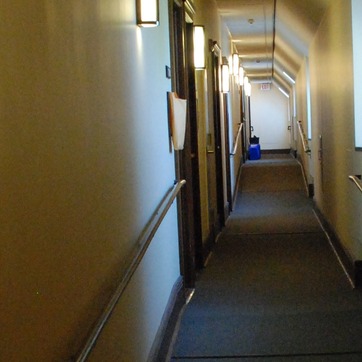
Material: metal